Kalbiyya

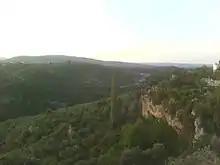
The Nusayri mountains, homeland of the Kalbiyya, near Qardaha

The Kalbiyya were estimated in 2011 to number approximately 480,000 out of a population of 3 million Alawites in Syria. At that time the total Syrian population was around 22 million. The main areas of Kalbiyya settlement are the districts of Jableh, Haffa and Latakia and the town of Qardaha, all within Latakia Governorate in north west Syria. They are the most geographically compact of the Alawite tribes, the others being more dispersed in non-contiguous areas across the coastal region.